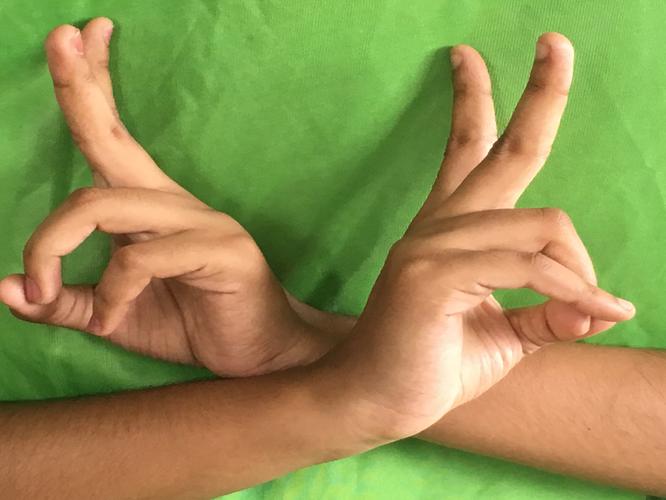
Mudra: Kartariswastika
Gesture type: double_hand